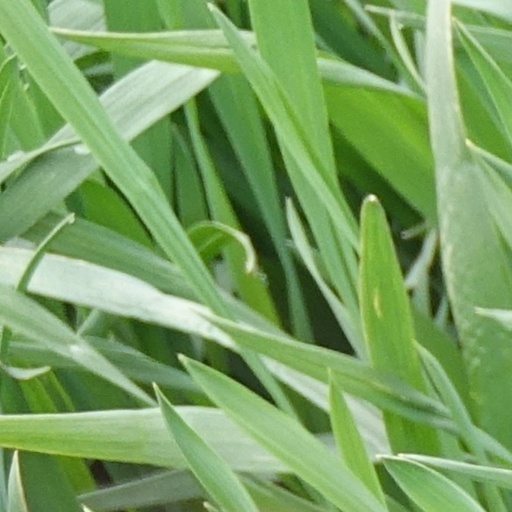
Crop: wheat